Describe the emotion expressed in this image:  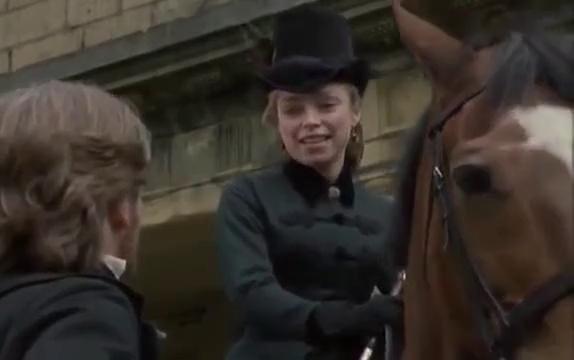
This person displays Suffering, valence and arousal with high intensity.